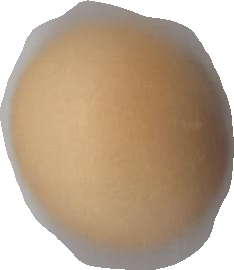
Variety: Grobogan